Heather Dewey-Hagborg

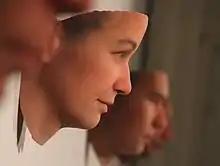
"Stranger Visions" Portraits (2012)

"Stranger Visions" (2012–2013) is a science-based, artistic exploration using DNA as a starting point for lifelike, computer generated 3-D portraits.